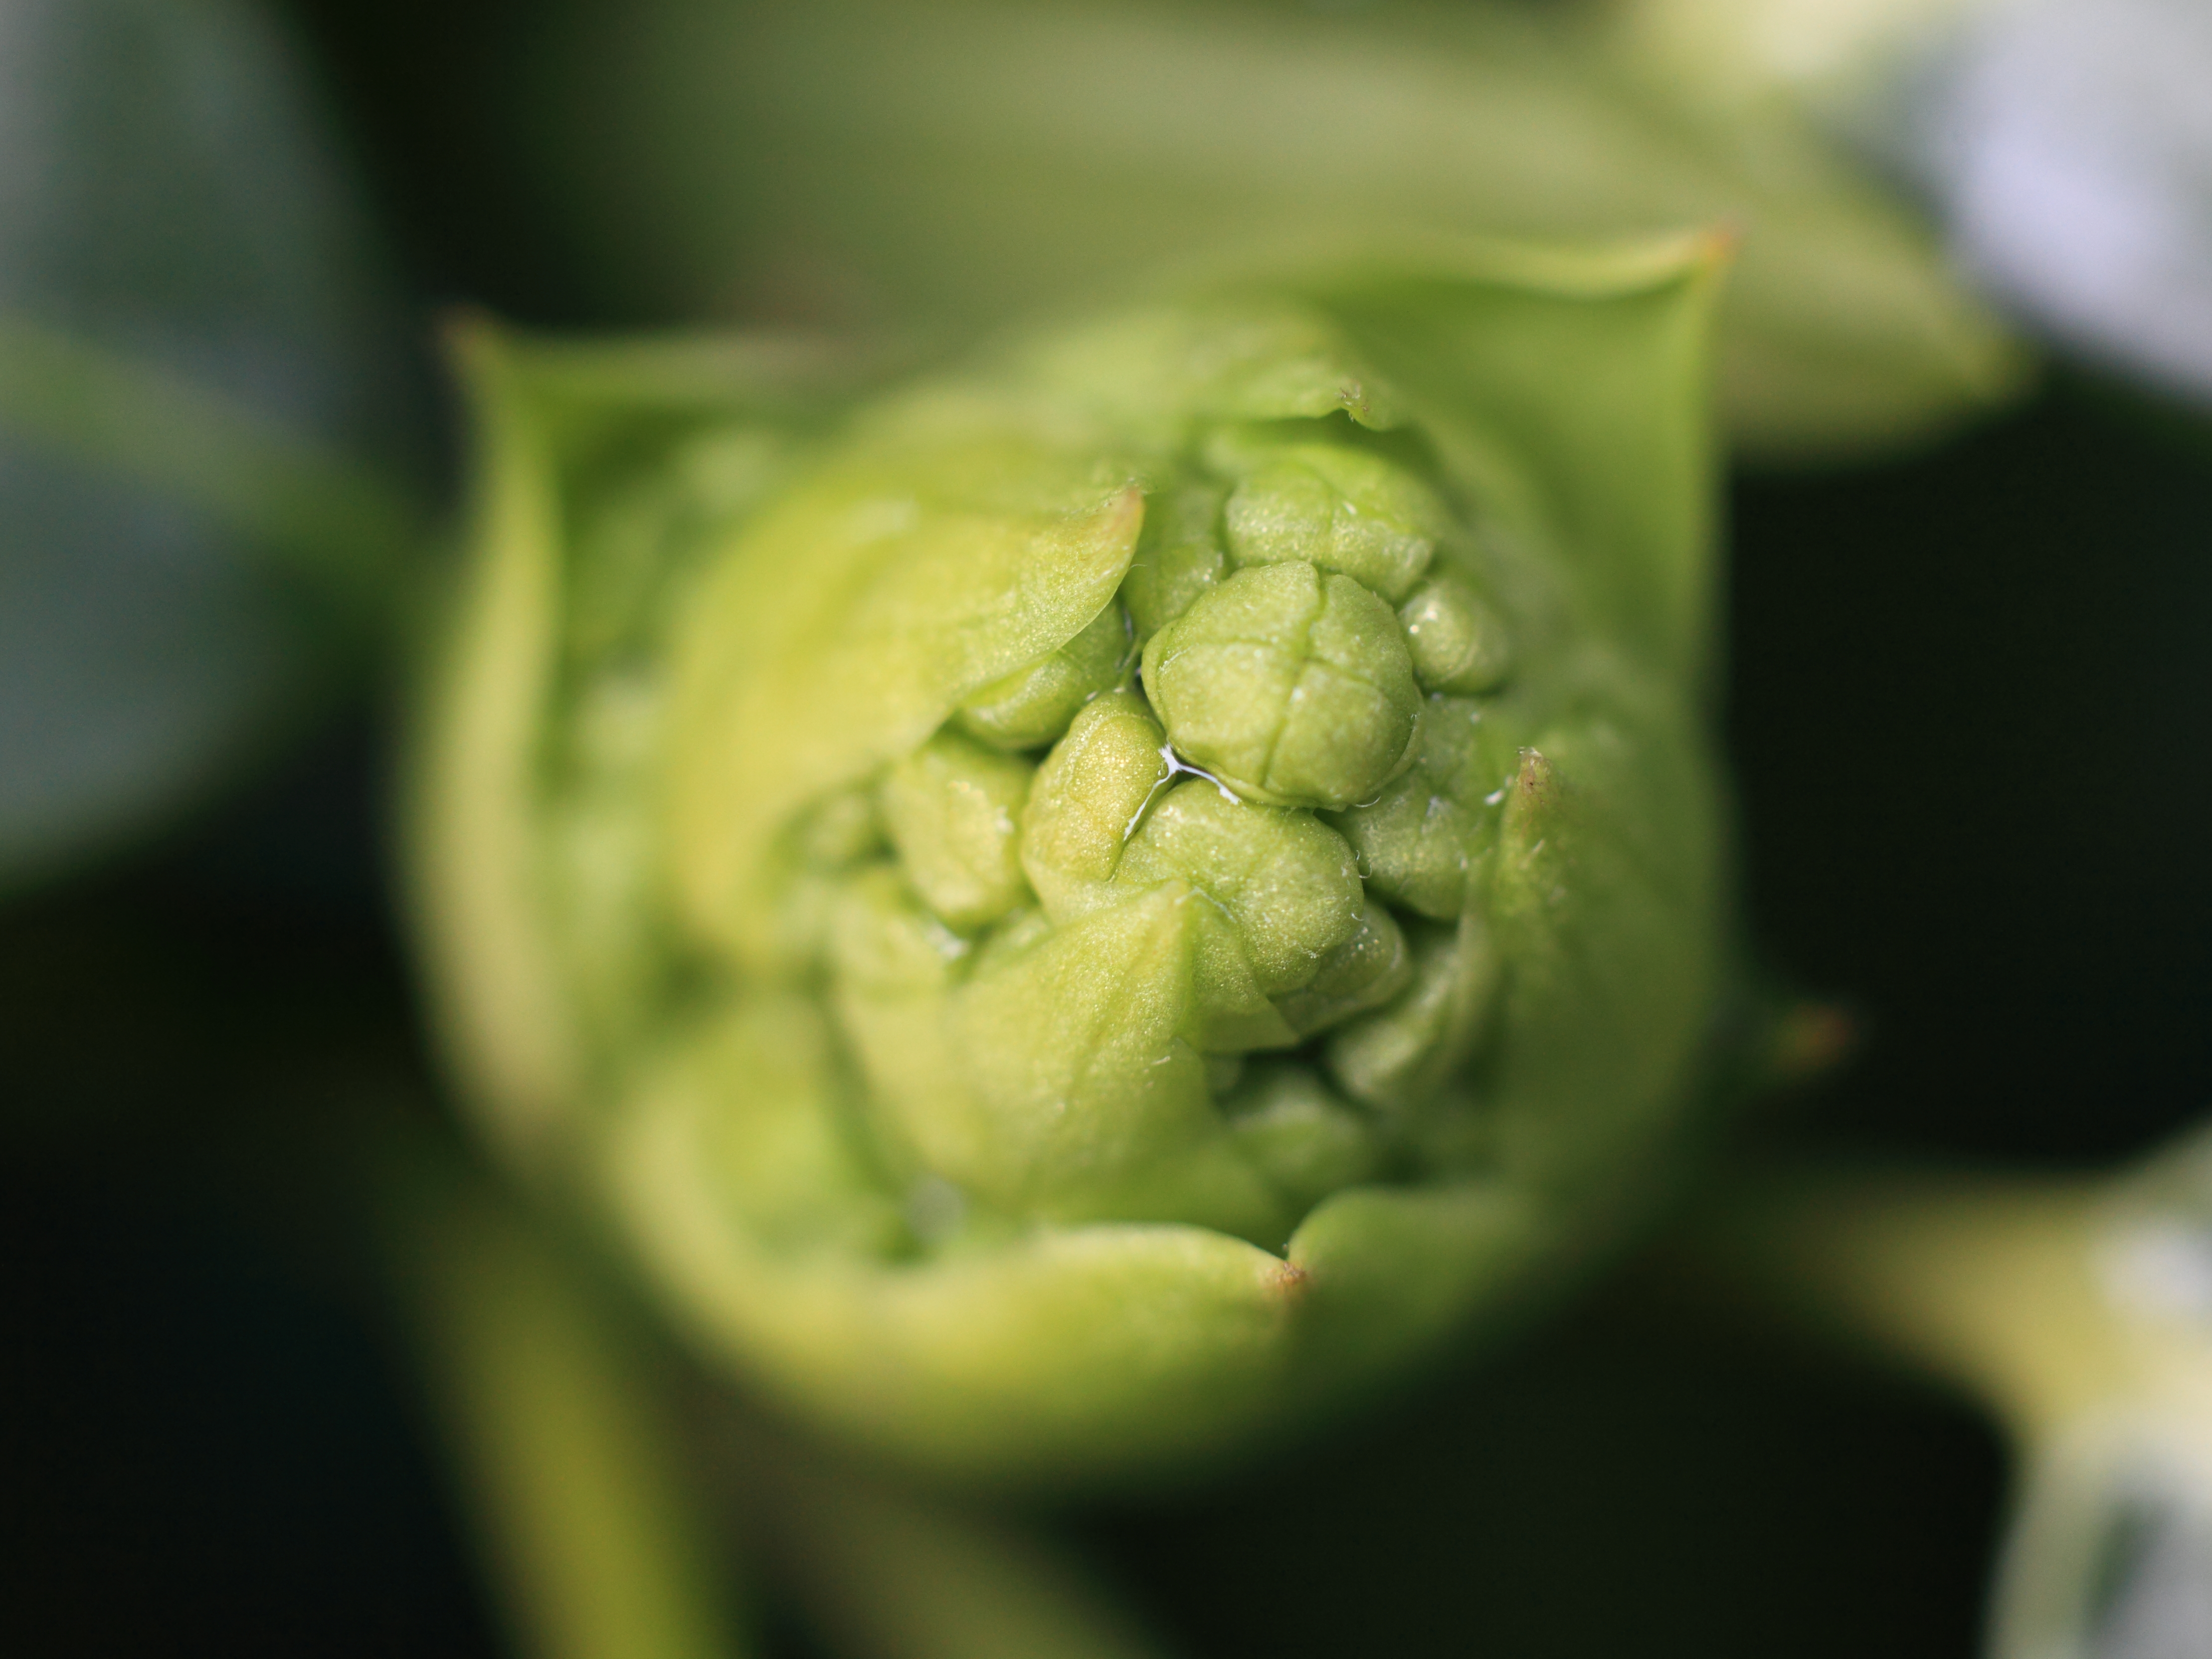
plant, photography, leaf, flower, food, green, high, produce, botany, yellow, flora, close up, 5d, hires, bud, markii, hi, res, macro photography, flowering plant, plant stem, land plant